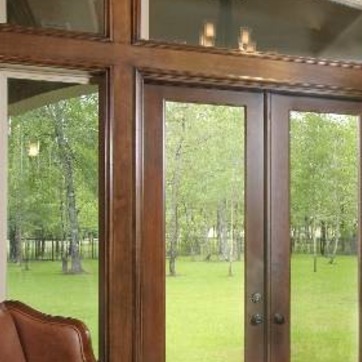
Material: glass